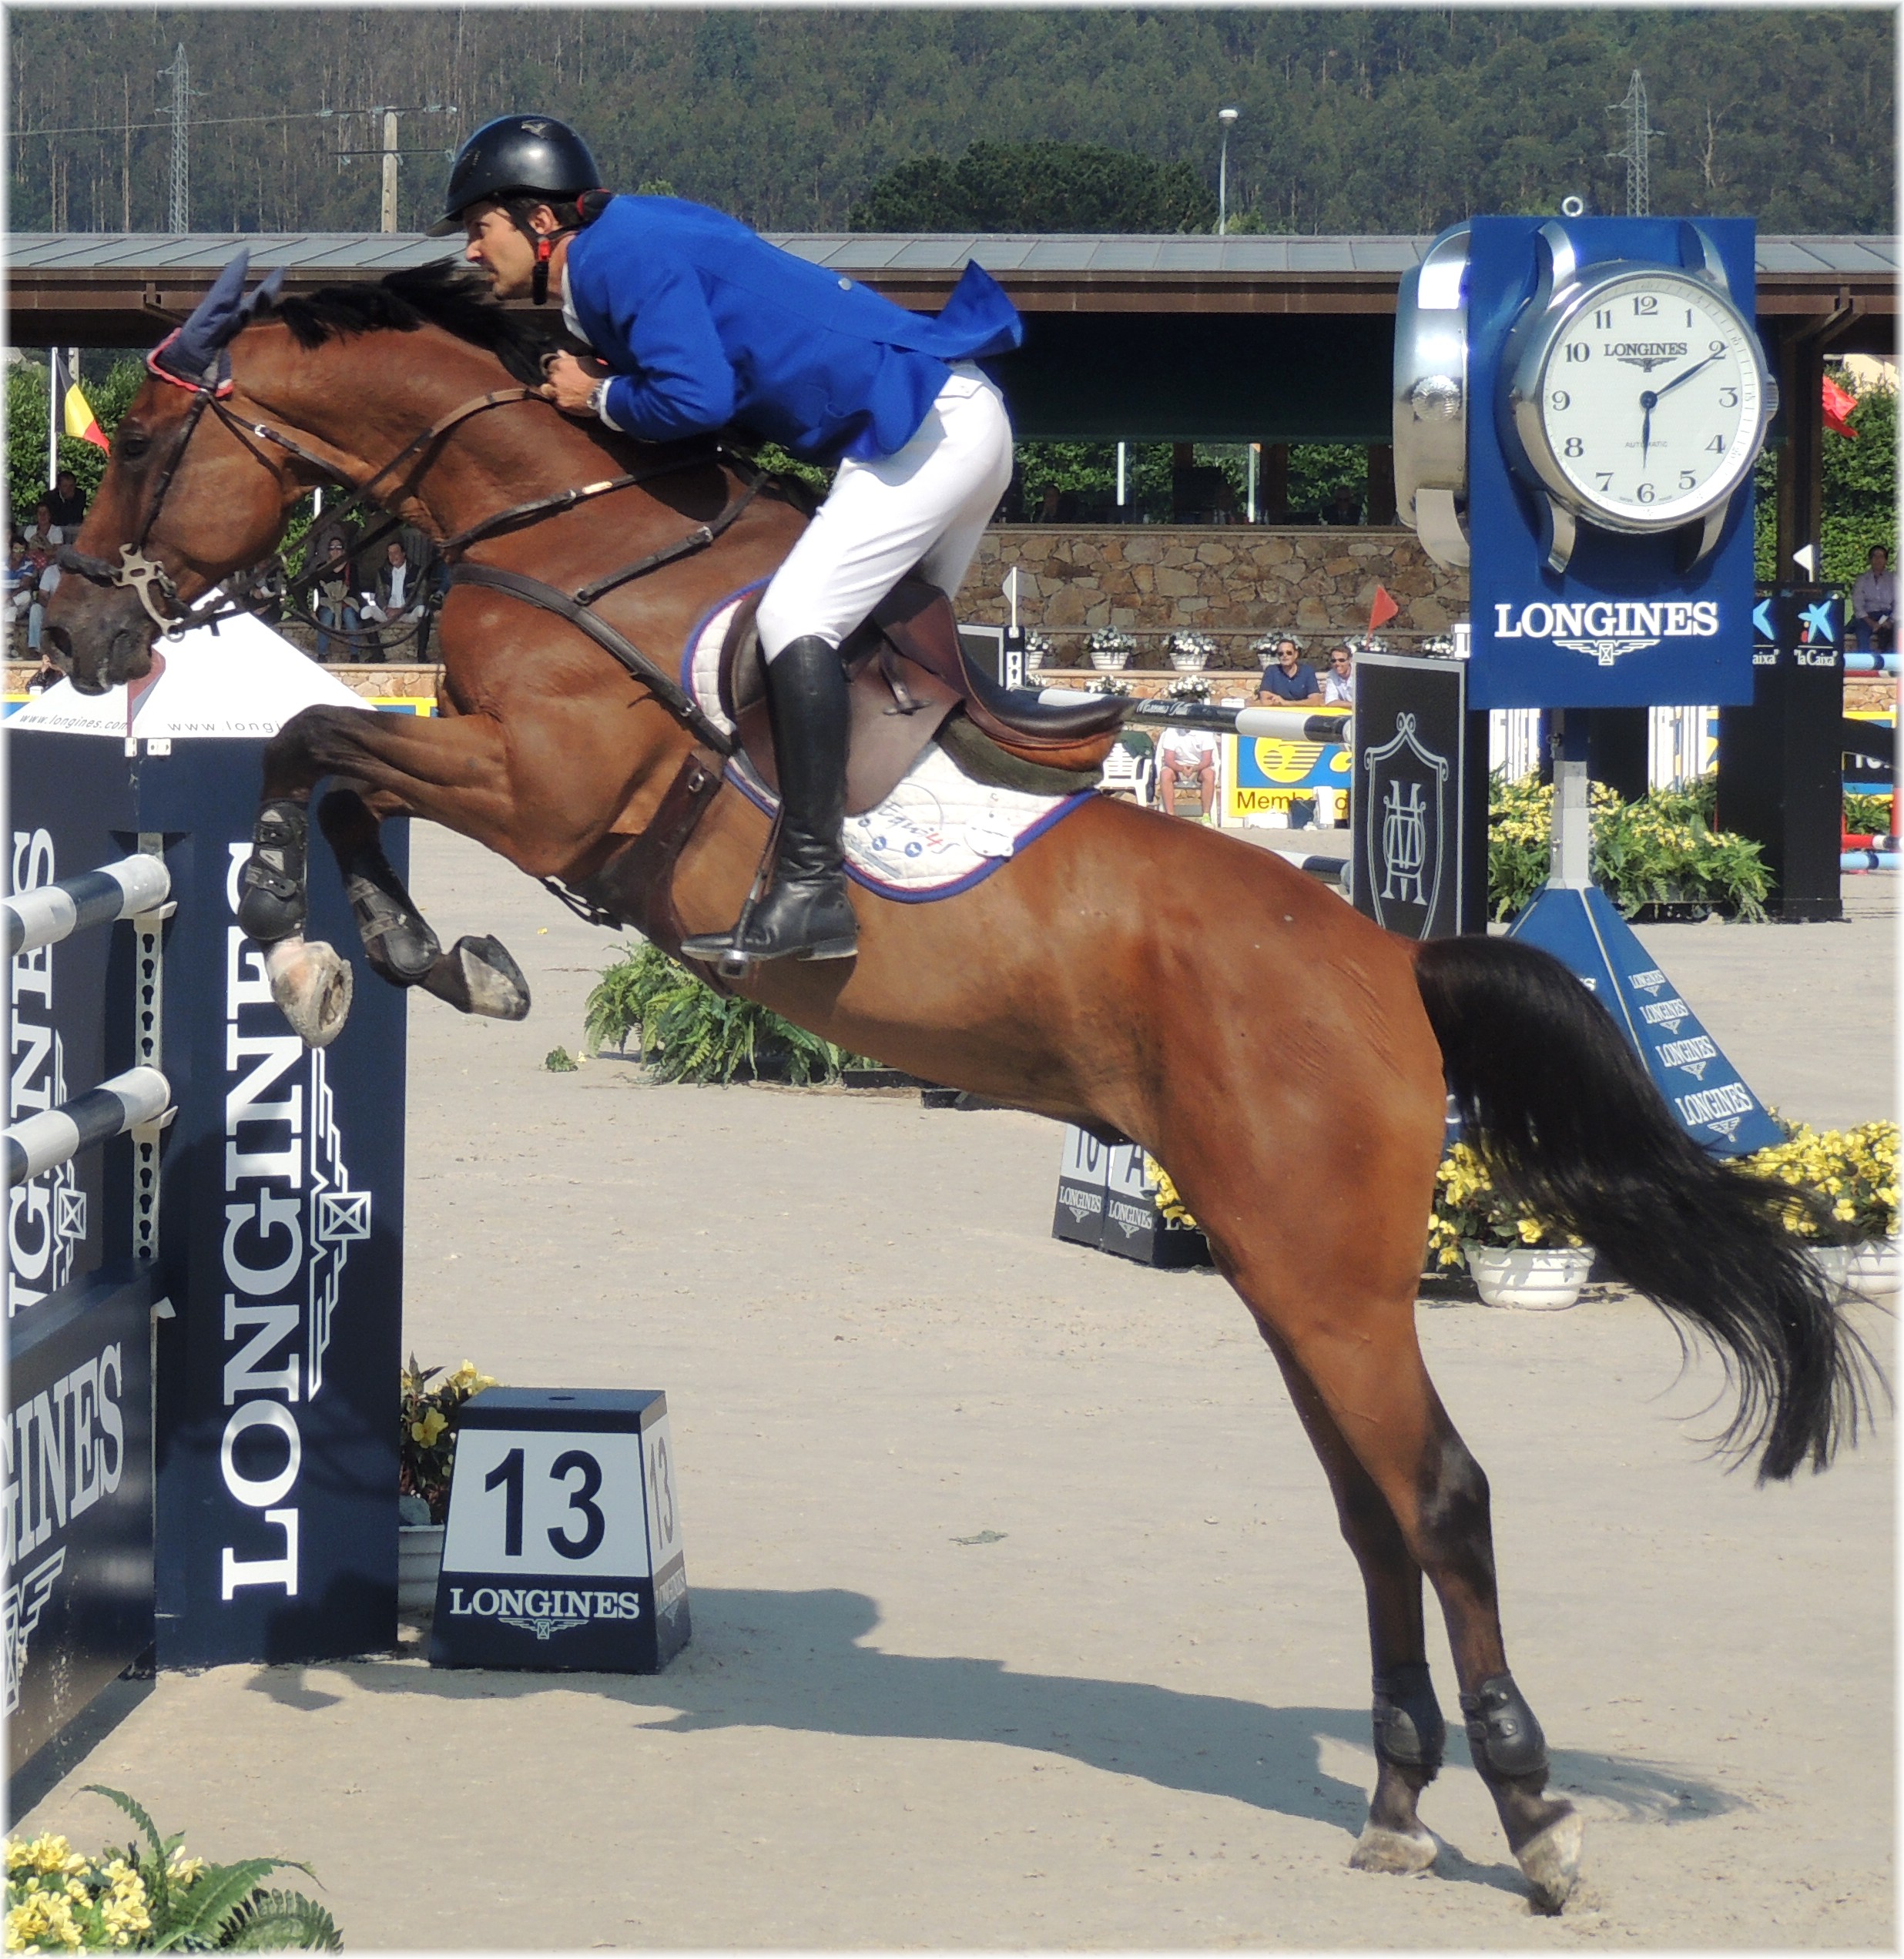
person, people, sport, animal, recreation, jumping, europe, horse, stallion, spain, espagne, sports, europa, gente, mare, galicia, jockey, caballos, acorua, lacorua, espanha, salto, deporte, espana, corua, galiza, xente, competicion, arteixo, casasnovas, corunna, galice, provinciacorua, concurso, cabalos, western riding, equestrianism, equitation, dressage, physical exercise, eventing, show jumping, outdoor recreation, horse like mammal, human action, horse harness, animal sports, english riding, equestrian sport, hunt seat, western pleasure, modern pentathlon, animal training